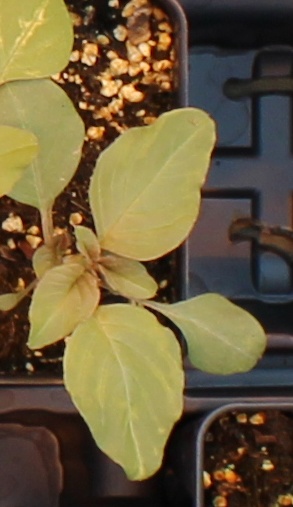
Label: Palmer Amaranth